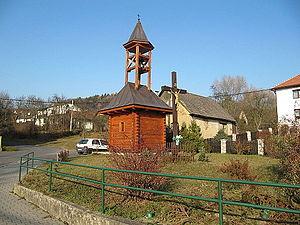
Lipová est une commune du district et de la région de Zlín, en République tchèque. Sa population s'élevait à 373 habitants en 2018.